Early Netherlandish painting

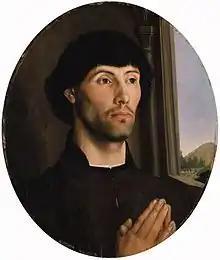
Hugo van der Goes, "Portrait of a Man", c. 1480. Metropolitan Museum of Art, New York

Polyptychs were produced by the more accomplished masters. They provide greater scope for variation, and a greater number of possible combinations of interior and exterior panels that could be viewed at one time. That hinged works could be opened and closed served a practical purpose; on religious holidays the more prosaic and everyday outer panels were replaced by the lush interior panels. The "Ghent Altarpiece", completed in 1432, had different configurations for weekdays, Sundays and church holidays.